Fiat Uno

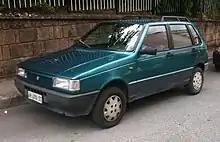
Brazilian-built Uno, sold as "Innocenti Mille" in Italy

After Western European production and sales ceased, the Uno continued to be manufactured and sold in many other regions.